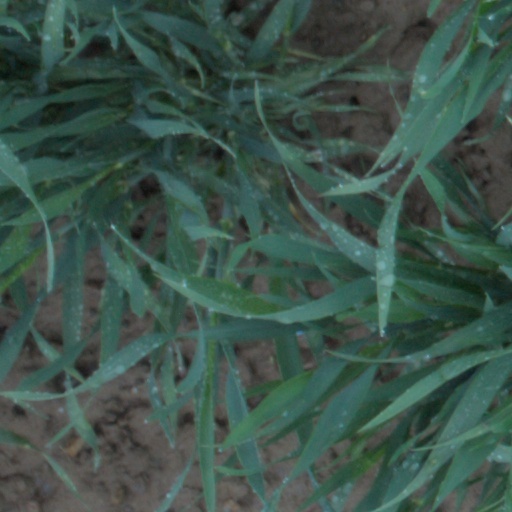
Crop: wheat